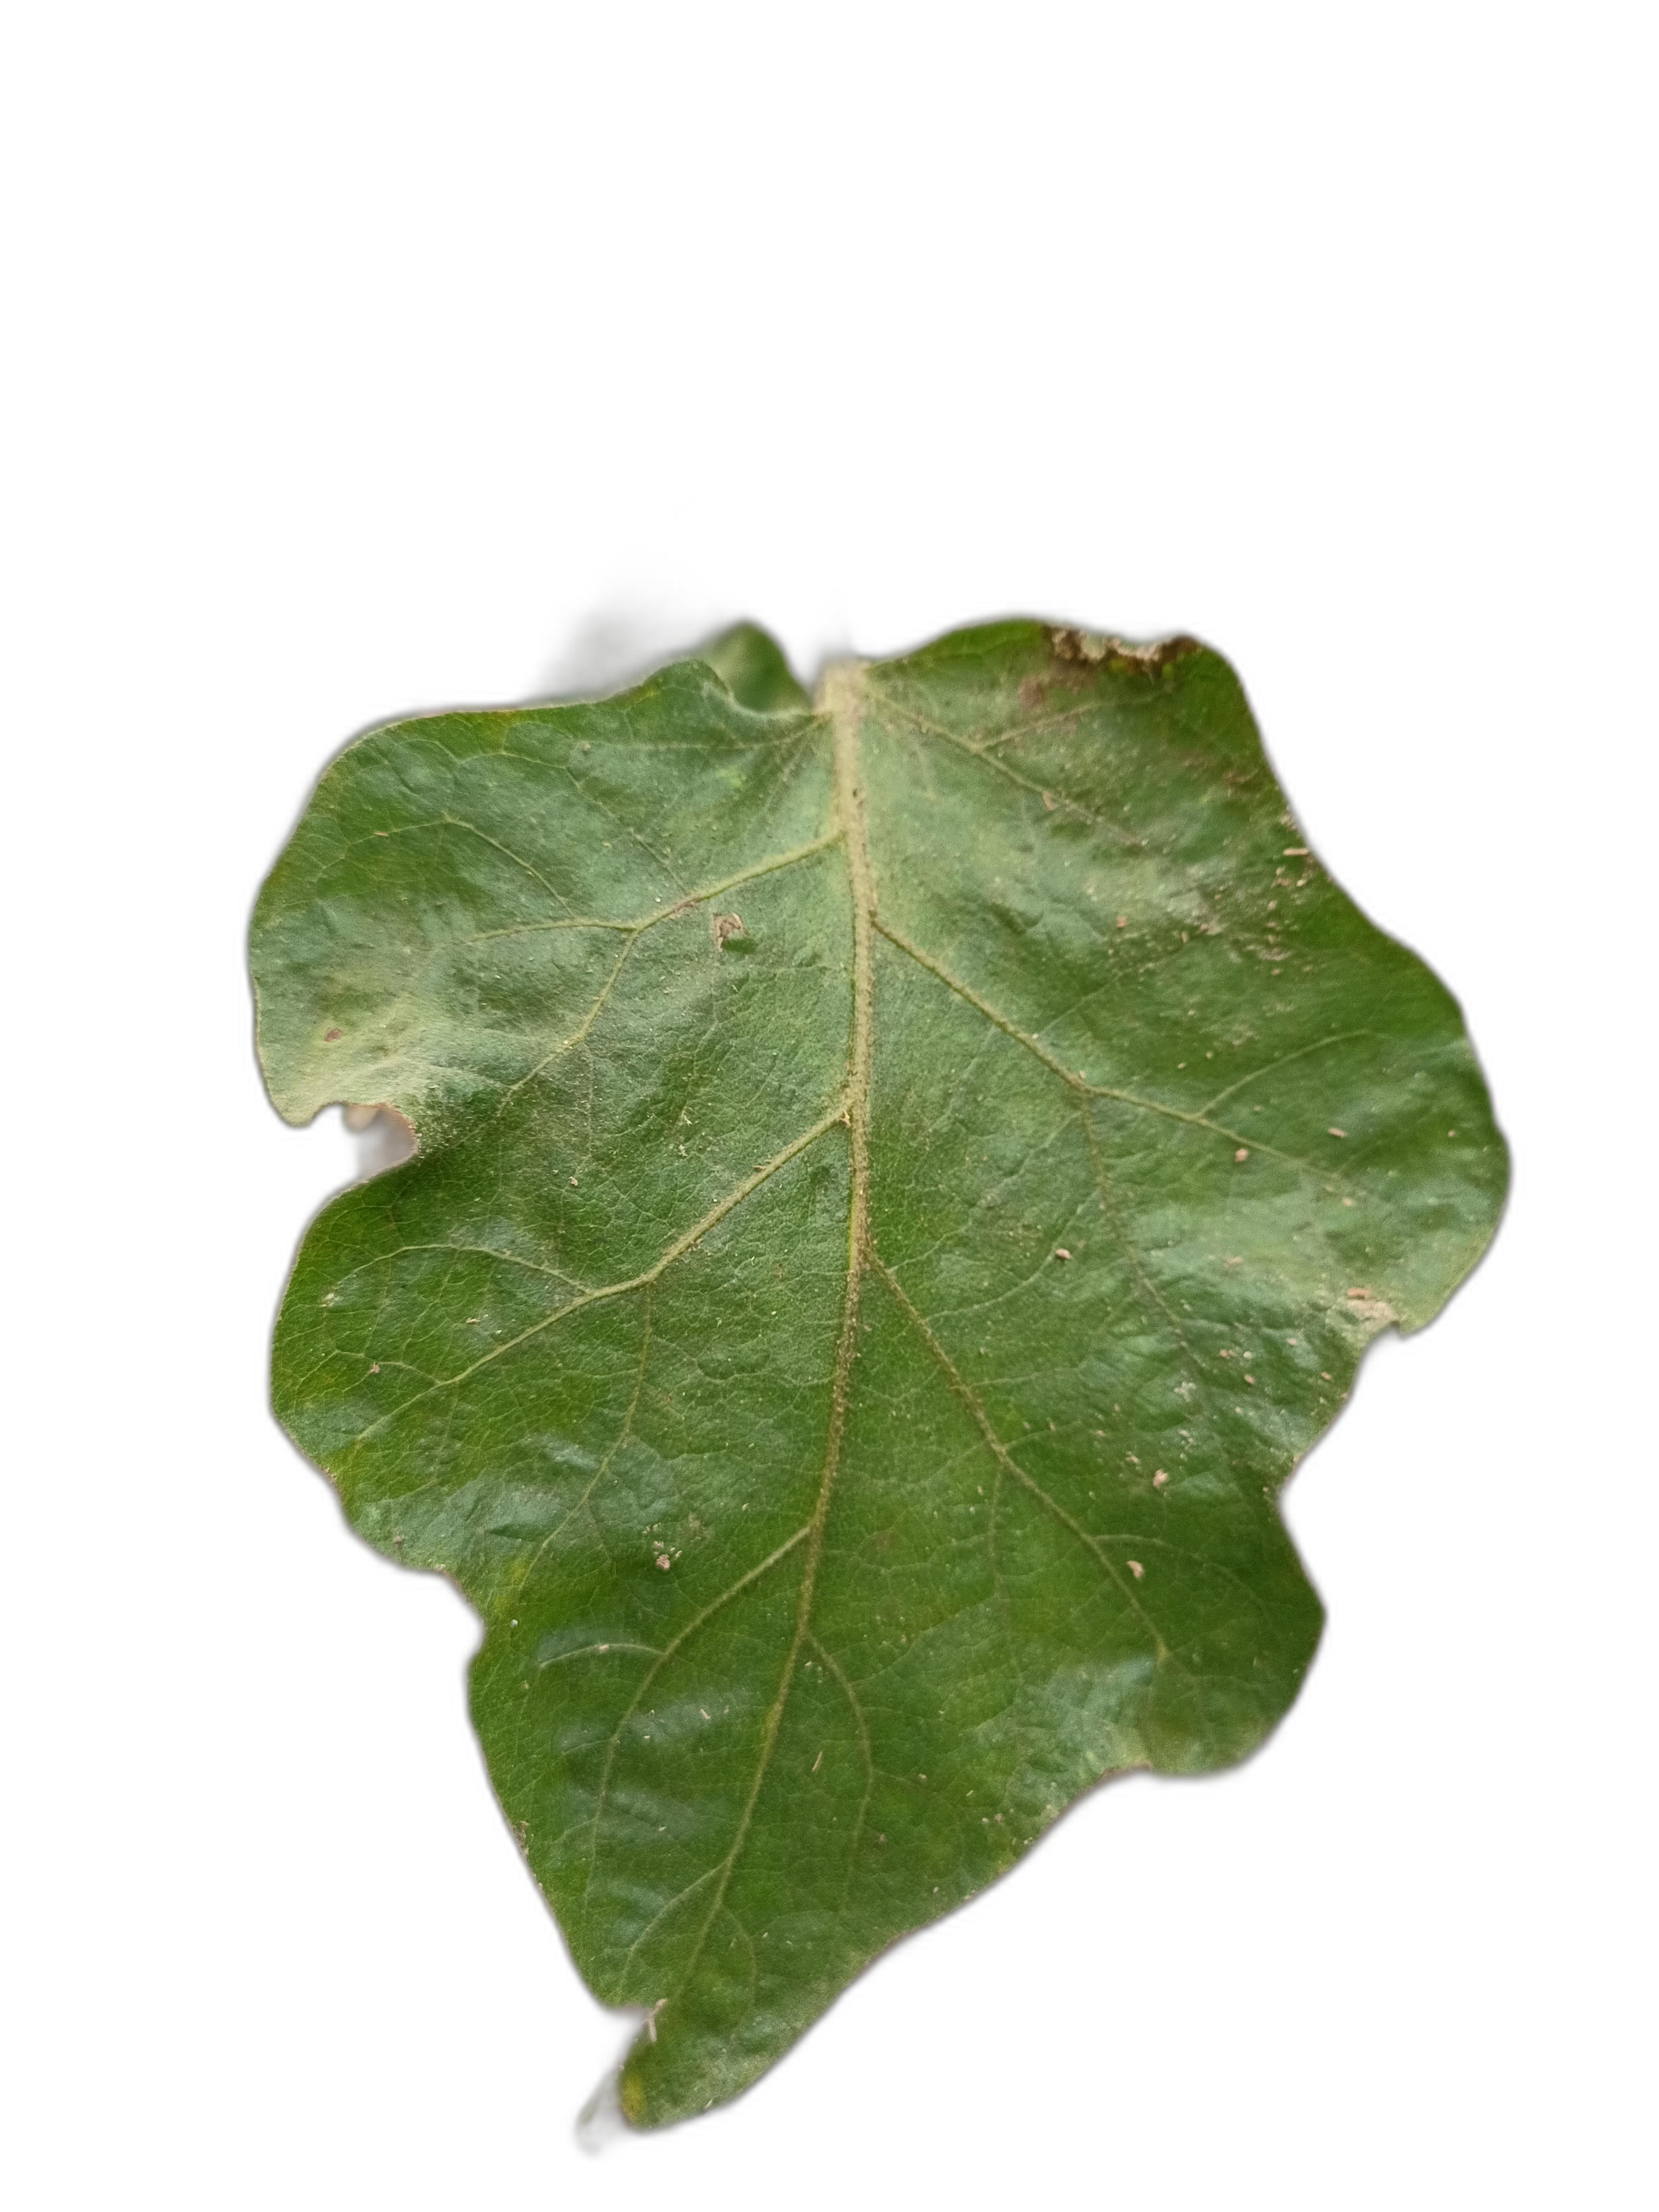
Label: Mosaic Virus Disease